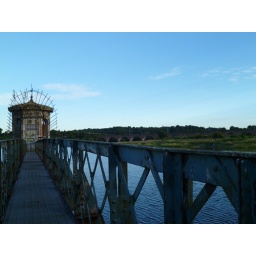
Water tower on Waulkmill Reservoir with railway bridge in background.